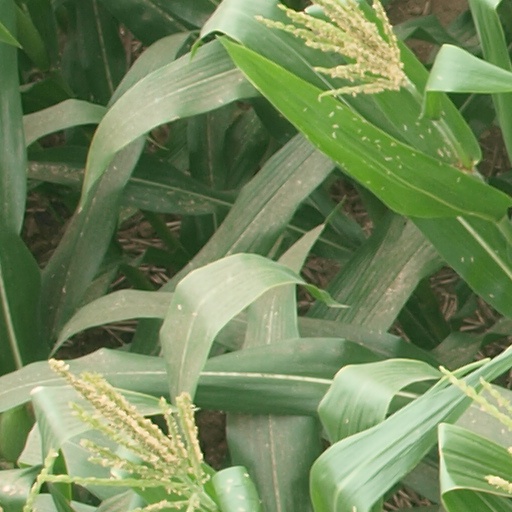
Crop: maize; corn